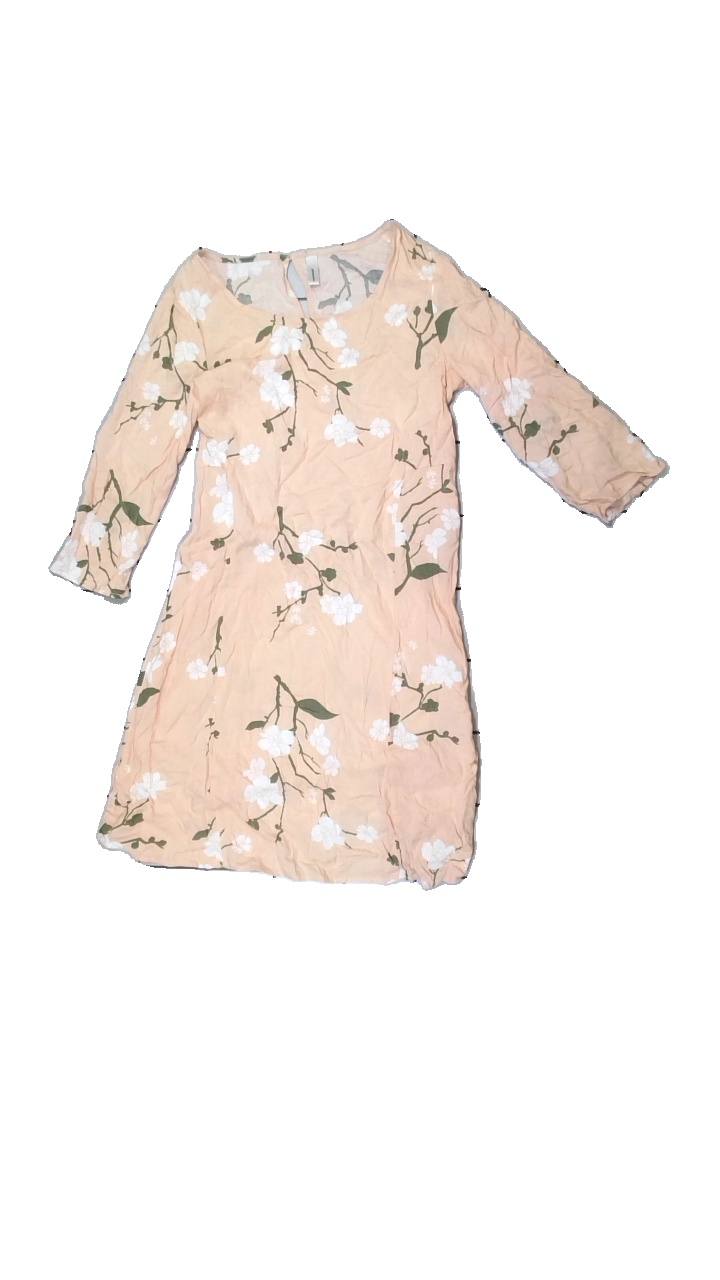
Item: Dress (Ladies)
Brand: Soya/soyaconcept
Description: Peach colored floral dress
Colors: Orange, Green, White
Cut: Regular
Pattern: Floral print
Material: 100% Viscose
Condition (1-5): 5
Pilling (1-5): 5
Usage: Reuse
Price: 50-100